Oil reserves in the United States

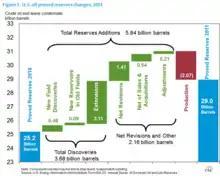
Although the US proved oil reserves grew by 3.8 billion barrels in 2011, even after deducting 2.07 billion barrels of production, only 8% of the 5.84 billion barrels of the newly booked oil was due to new field discoveries (US EIA)

Within the petroleum industry, proven crude oil reserves in the United States were of crude oil as of the end of 2021, excluding the Strategic Petroleum Reserve.